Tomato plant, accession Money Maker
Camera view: tilt-top (135 deg); turntable rotation: 330 degrees
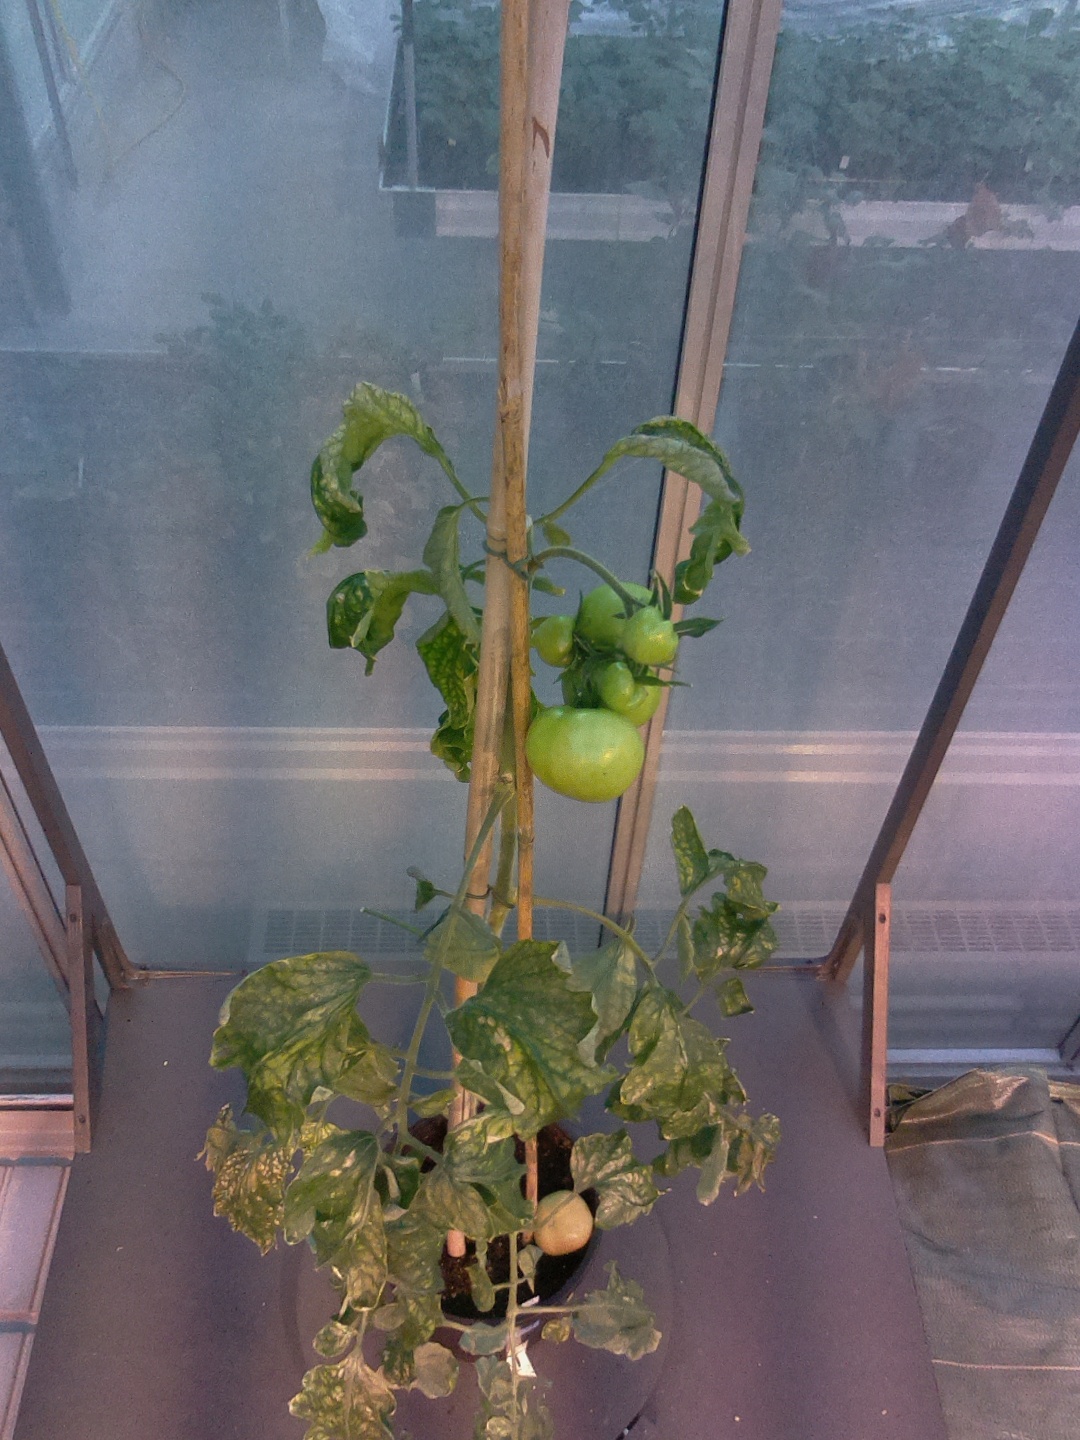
BBCH growth stage 78: 80% -90% of final fruit size